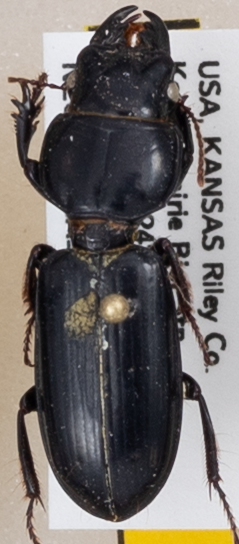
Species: Scarites vicinus
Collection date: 2019-07-03
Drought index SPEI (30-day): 1.286
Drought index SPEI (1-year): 2.09
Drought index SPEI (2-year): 0.54